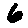
Label: 6